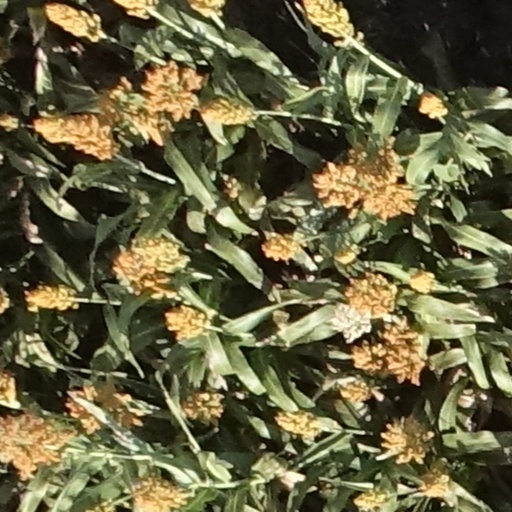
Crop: sorghum